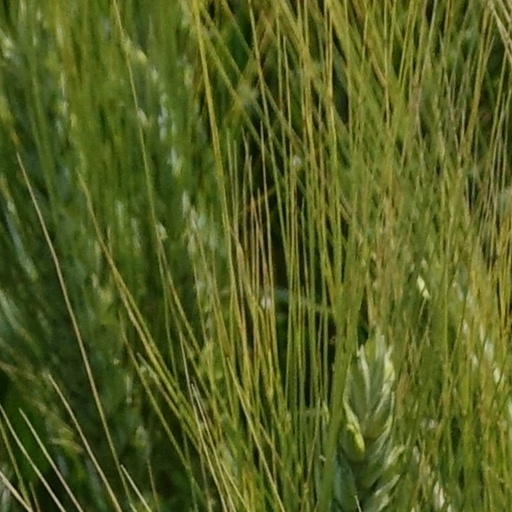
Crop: wheat